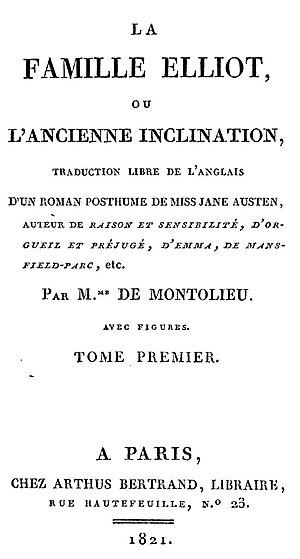
Page de titre de la première édition de la traduction libre de Persuasion par Isabelle de Montolieu
La traduction des six romans de Jane Austen en langue française est précoce, ayant suivi assez rapidement leur parution originale en Grande-Bretagne. La première traduction a été une version française abrégée de Pride and Prejudice pour la Bibliothèque Britannique de Genève dès 1813, suivie par des éditions intégrales en 1821 et 1822. Les autres romans furent aussi édités en français peu après leur parution en anglais : 1815 pour la version de Sense and Sensibility écrite par Isabelle de Montolieu, 1816 pour celles de Mansfield Park et d'Emma. Les deux romans posthumes, Persuasion et Northanger Abbey, parurent en français, respectivement, en 1821 en 1824.
La traduction des six romans de Jane Austen de l'anglais vers le français a suivi assez rapidement leur parution originale en Grande-Bretagne, mais il a fallu attendre plusieurs années, voire le milieu du XIXᵉ siècle, pour trouver des traductions en d'autres langues en Europe.
La traduction des six romans de Jane Austen s'est faite assez rapidement en français après leur parution originale en Grande-Bretagne, mais il a fallu attendre des années, voire le milieu du XIXᵉ siècle, pour trouver des traductions en d'autres langues européennes, et même le XXᵉ siècle en ce qui concerne les langues non européennes.